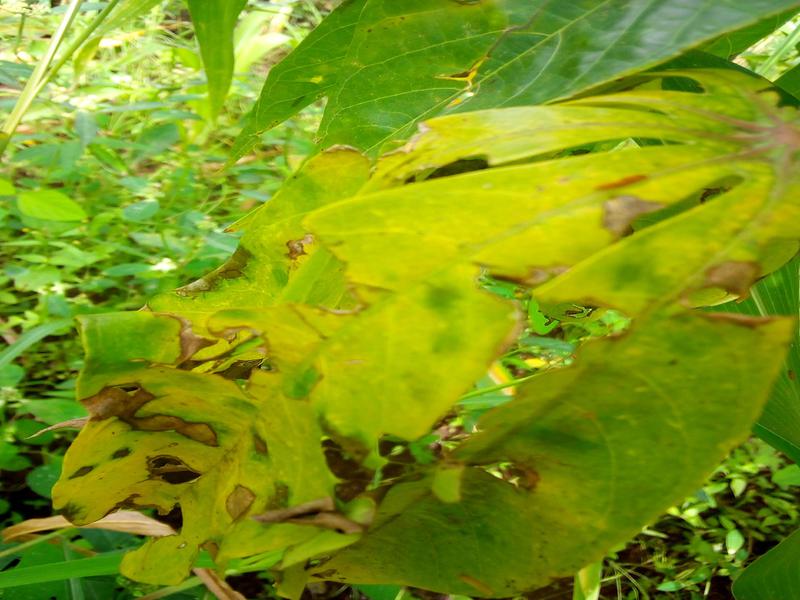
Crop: cassava
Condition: bacterial_blight